Koitelinkoski

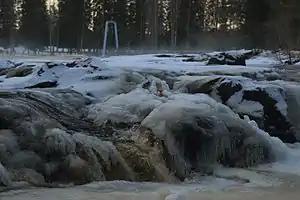
The rapids in the winter.

Koitelinkoski (i.e. "Koiteli rapids") is an outdoor recreation area located along the Kiiminkijoki river in the Kiiminki district in Oulu, Finland. The area consists of small islands which divide the free-flowing river into smaller streams and rapids. The Koitelinkoski rapids stretch about three kilometers on the river. The rapids are one of the most impressive ones on the Kiiminkijoki river.